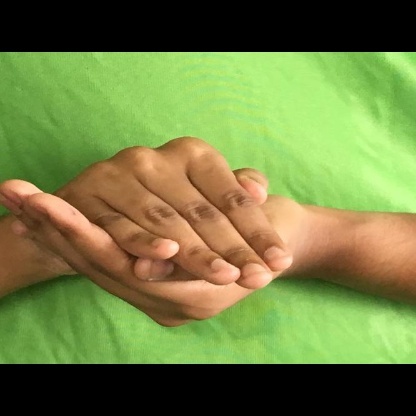
Mudra: Samputa